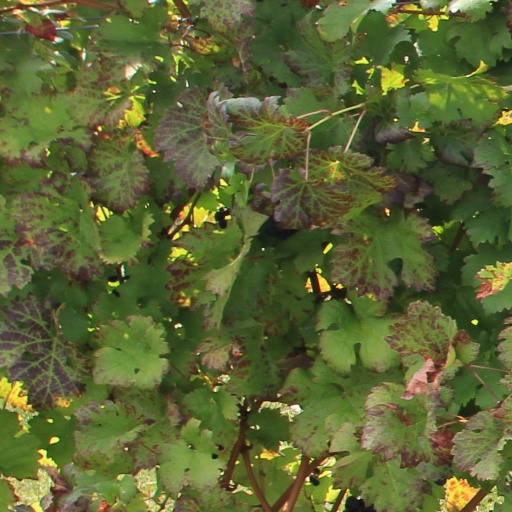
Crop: grape